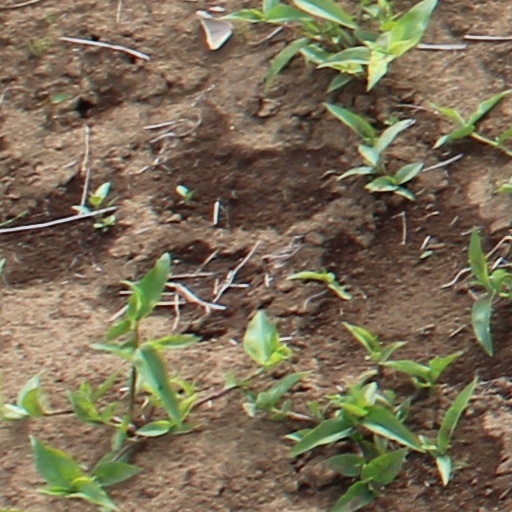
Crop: wheat